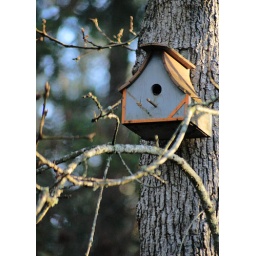
bird house in a tree